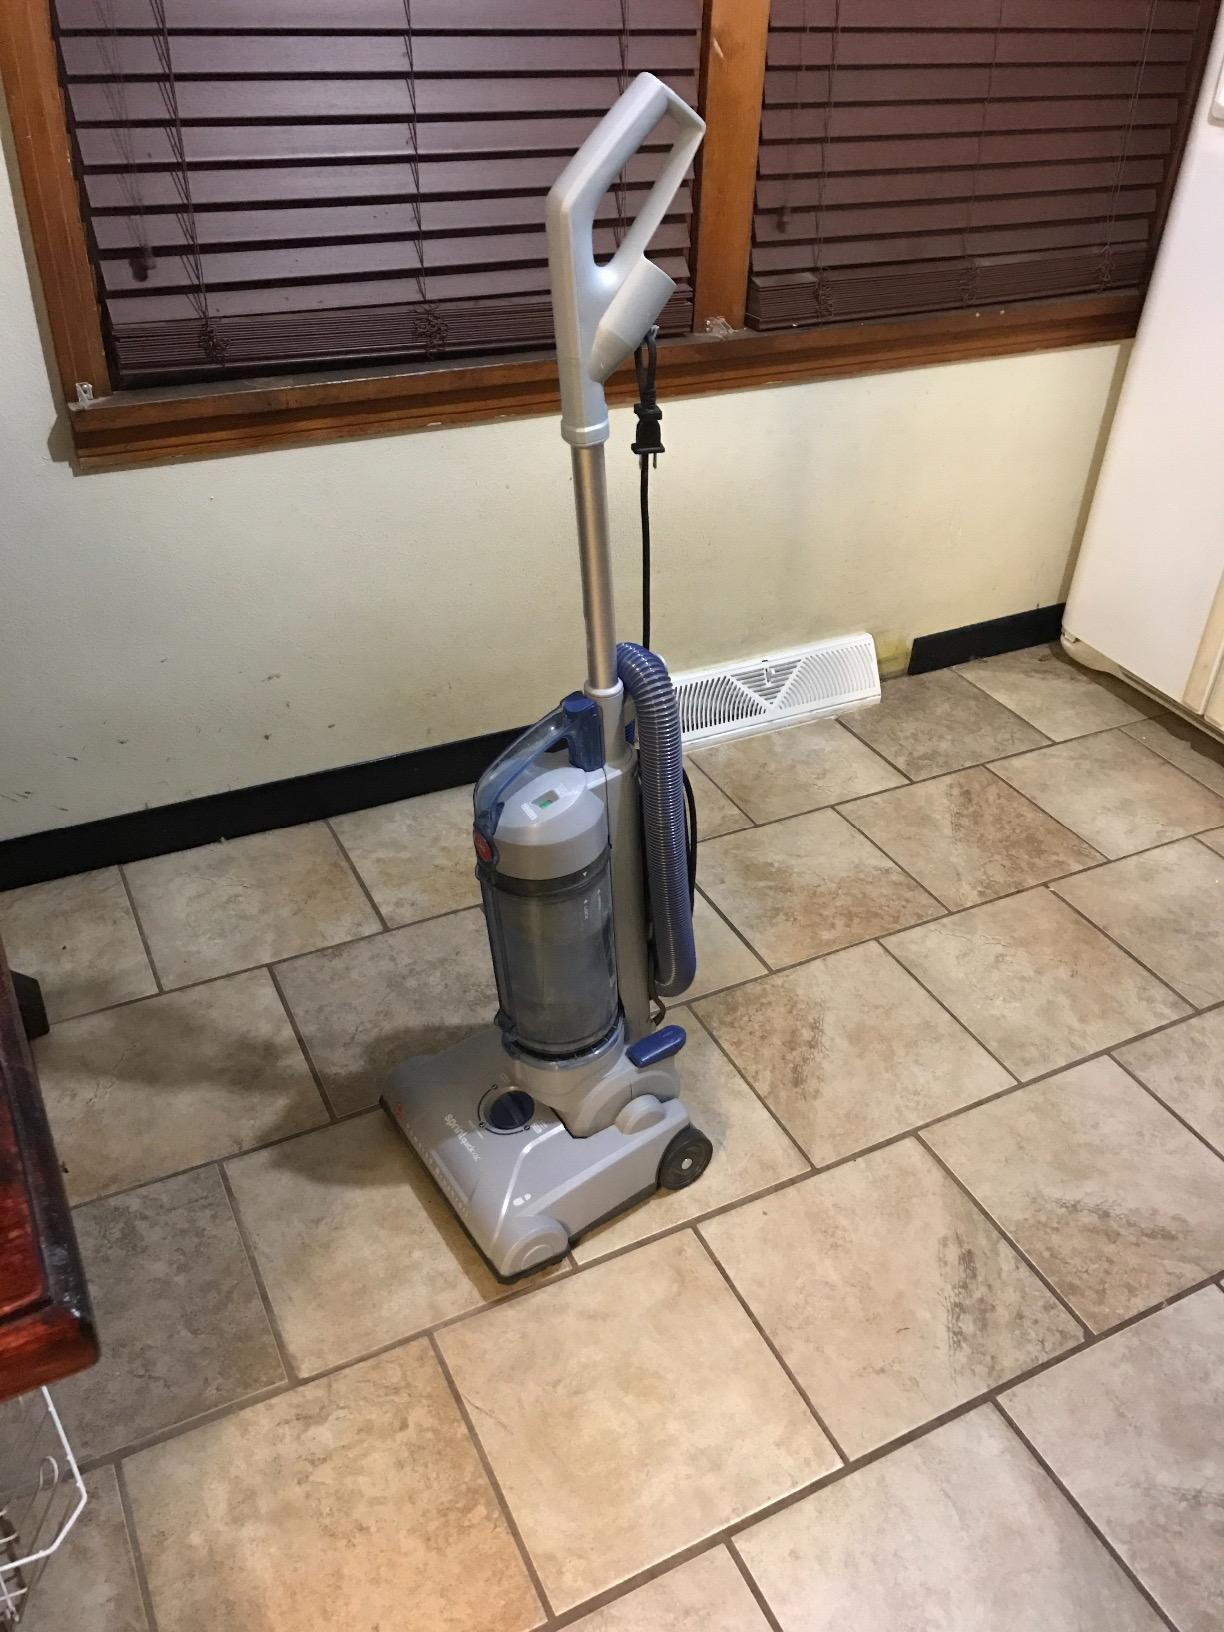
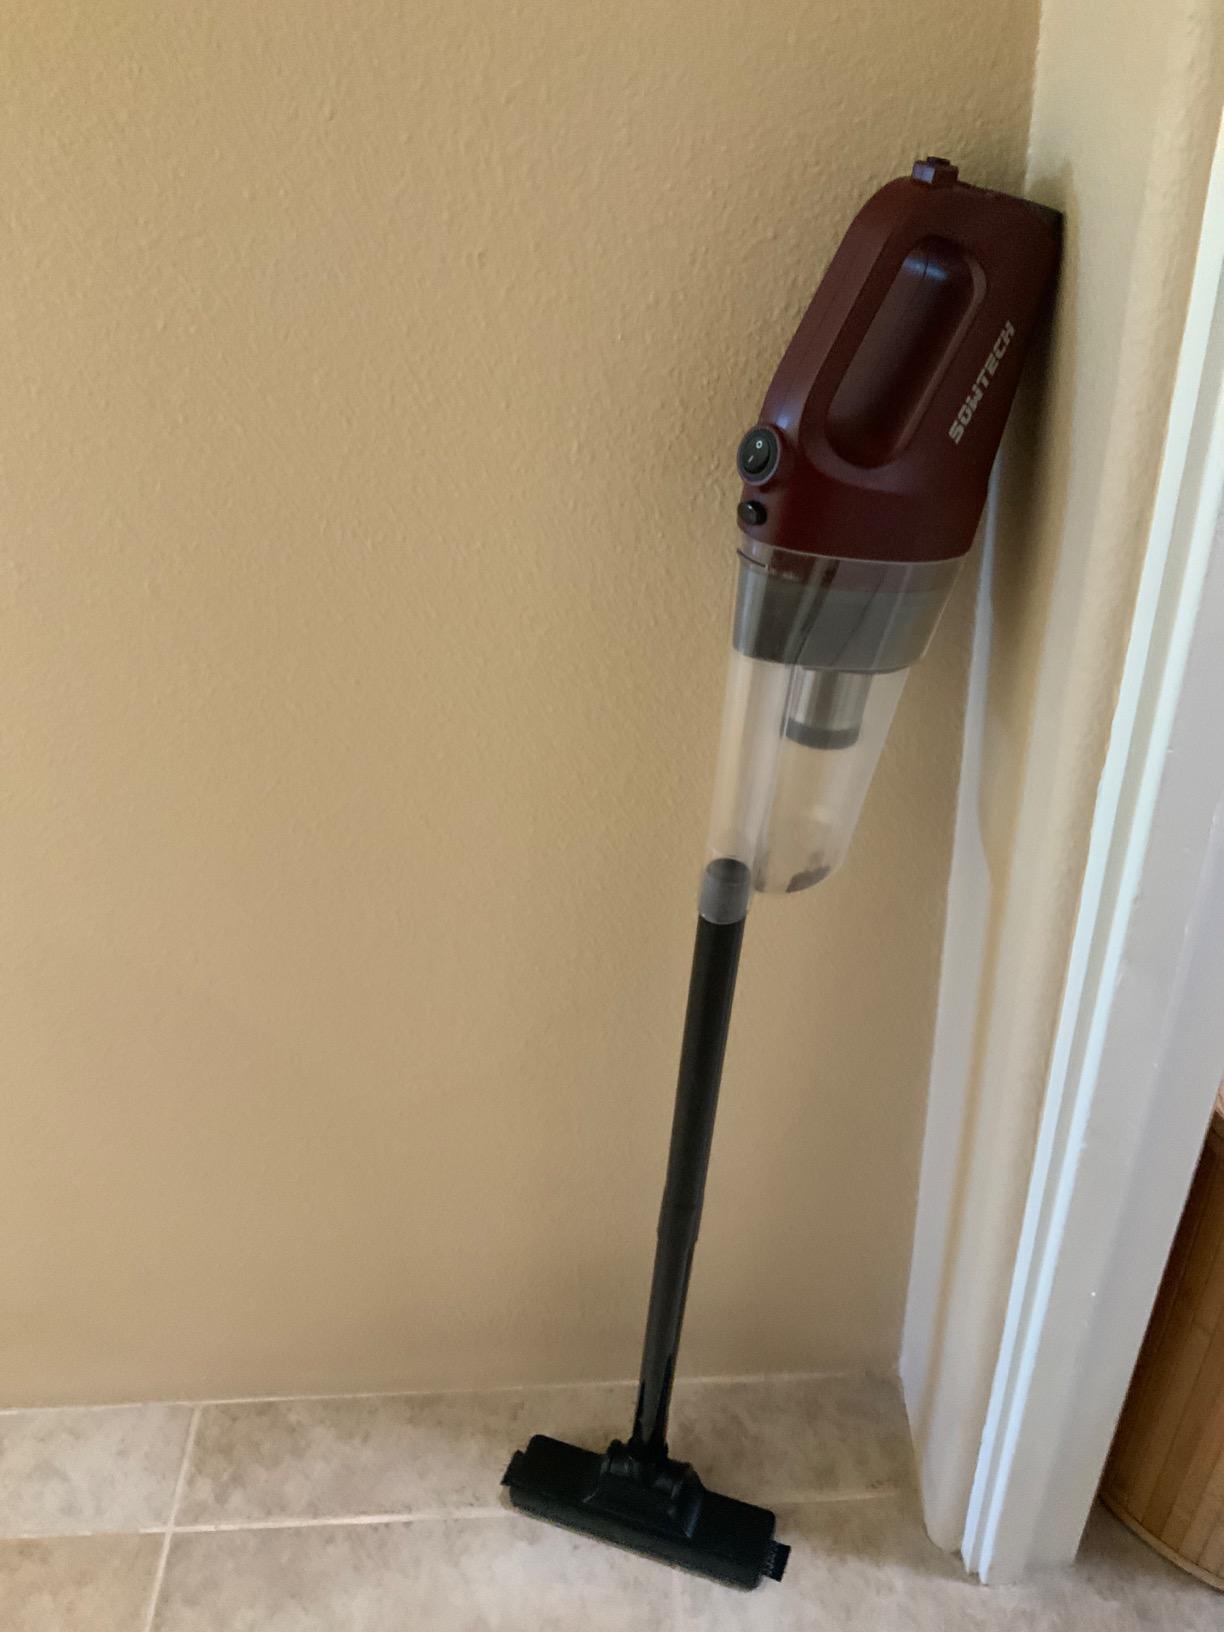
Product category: items_vacuum
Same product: no